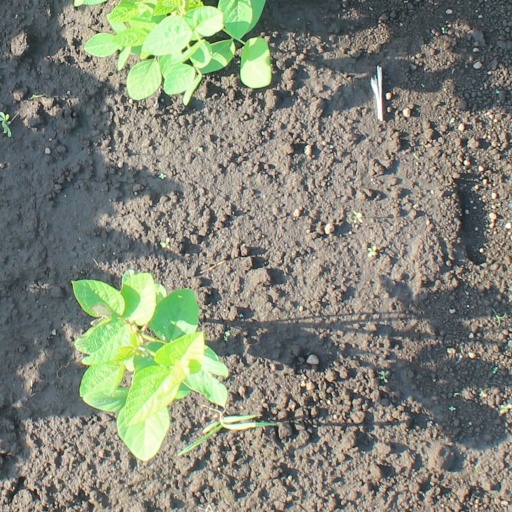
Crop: soybean